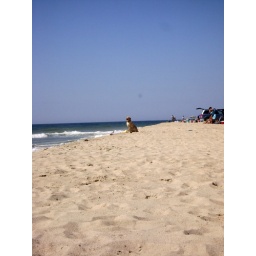
lone dog waiting for his owner in the water